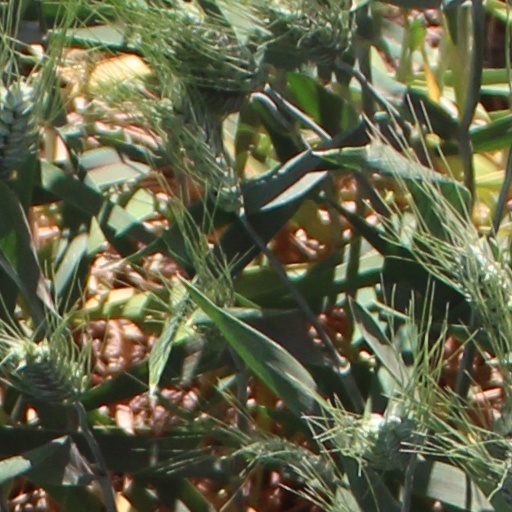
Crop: wheat